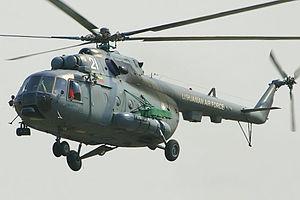
La force aérienne lituanienne est la composante aérienne des Forces de défense lituaniennes.